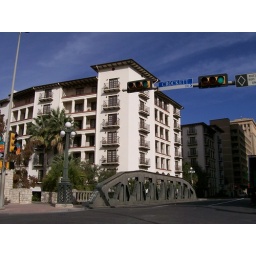
The street is named after one of the fallen heroes in the Battle of The Alamo, David Crockett. Below the bridge is the Riverwalk.